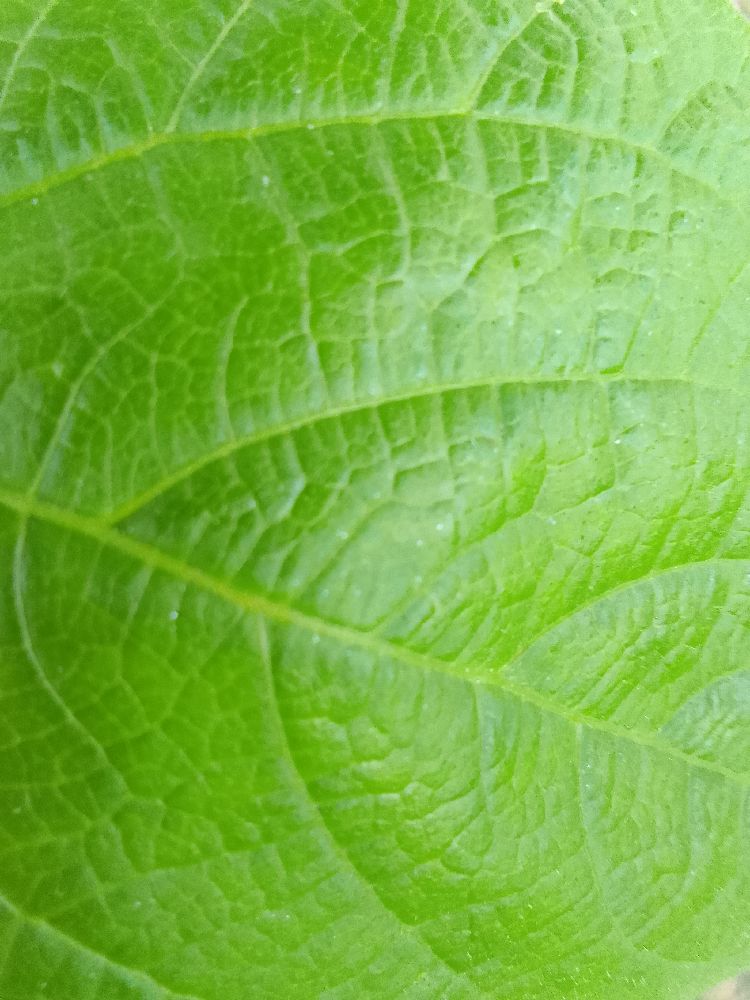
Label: healthy